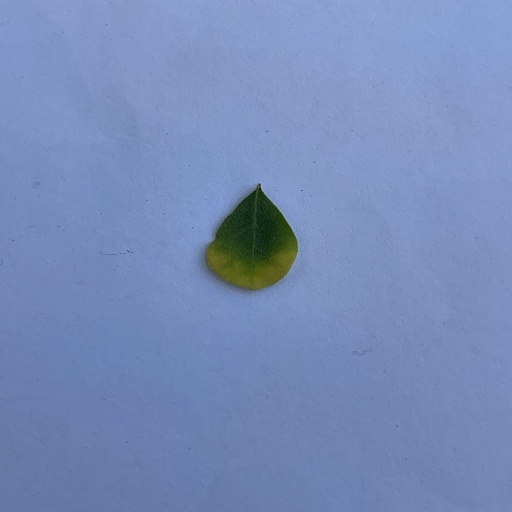
Species: Sojina
Leaf condition: Bacterial Spot